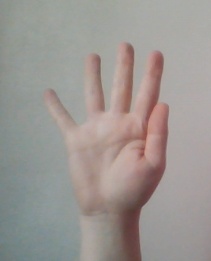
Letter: sheen